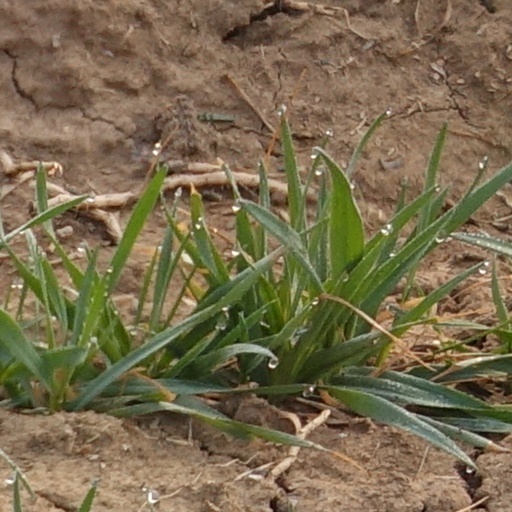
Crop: wheat